Dartmoor kistvaens

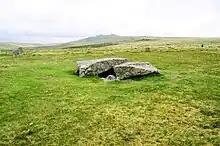
Kistvaen to the south of the Merrivale stone rows

Currently archaeologists usually use the word cist when talking about kistvaens, but in the past 120+ years other terms have been used, including "chest", "maen" or "vaen", "a stone" "a stone coffin" and so on.